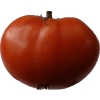
Label: tomato